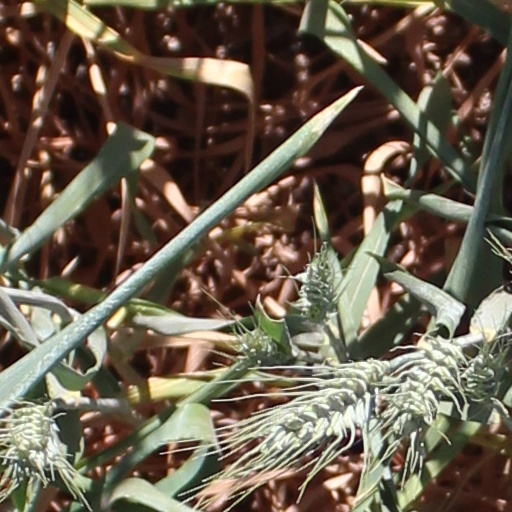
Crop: wheat